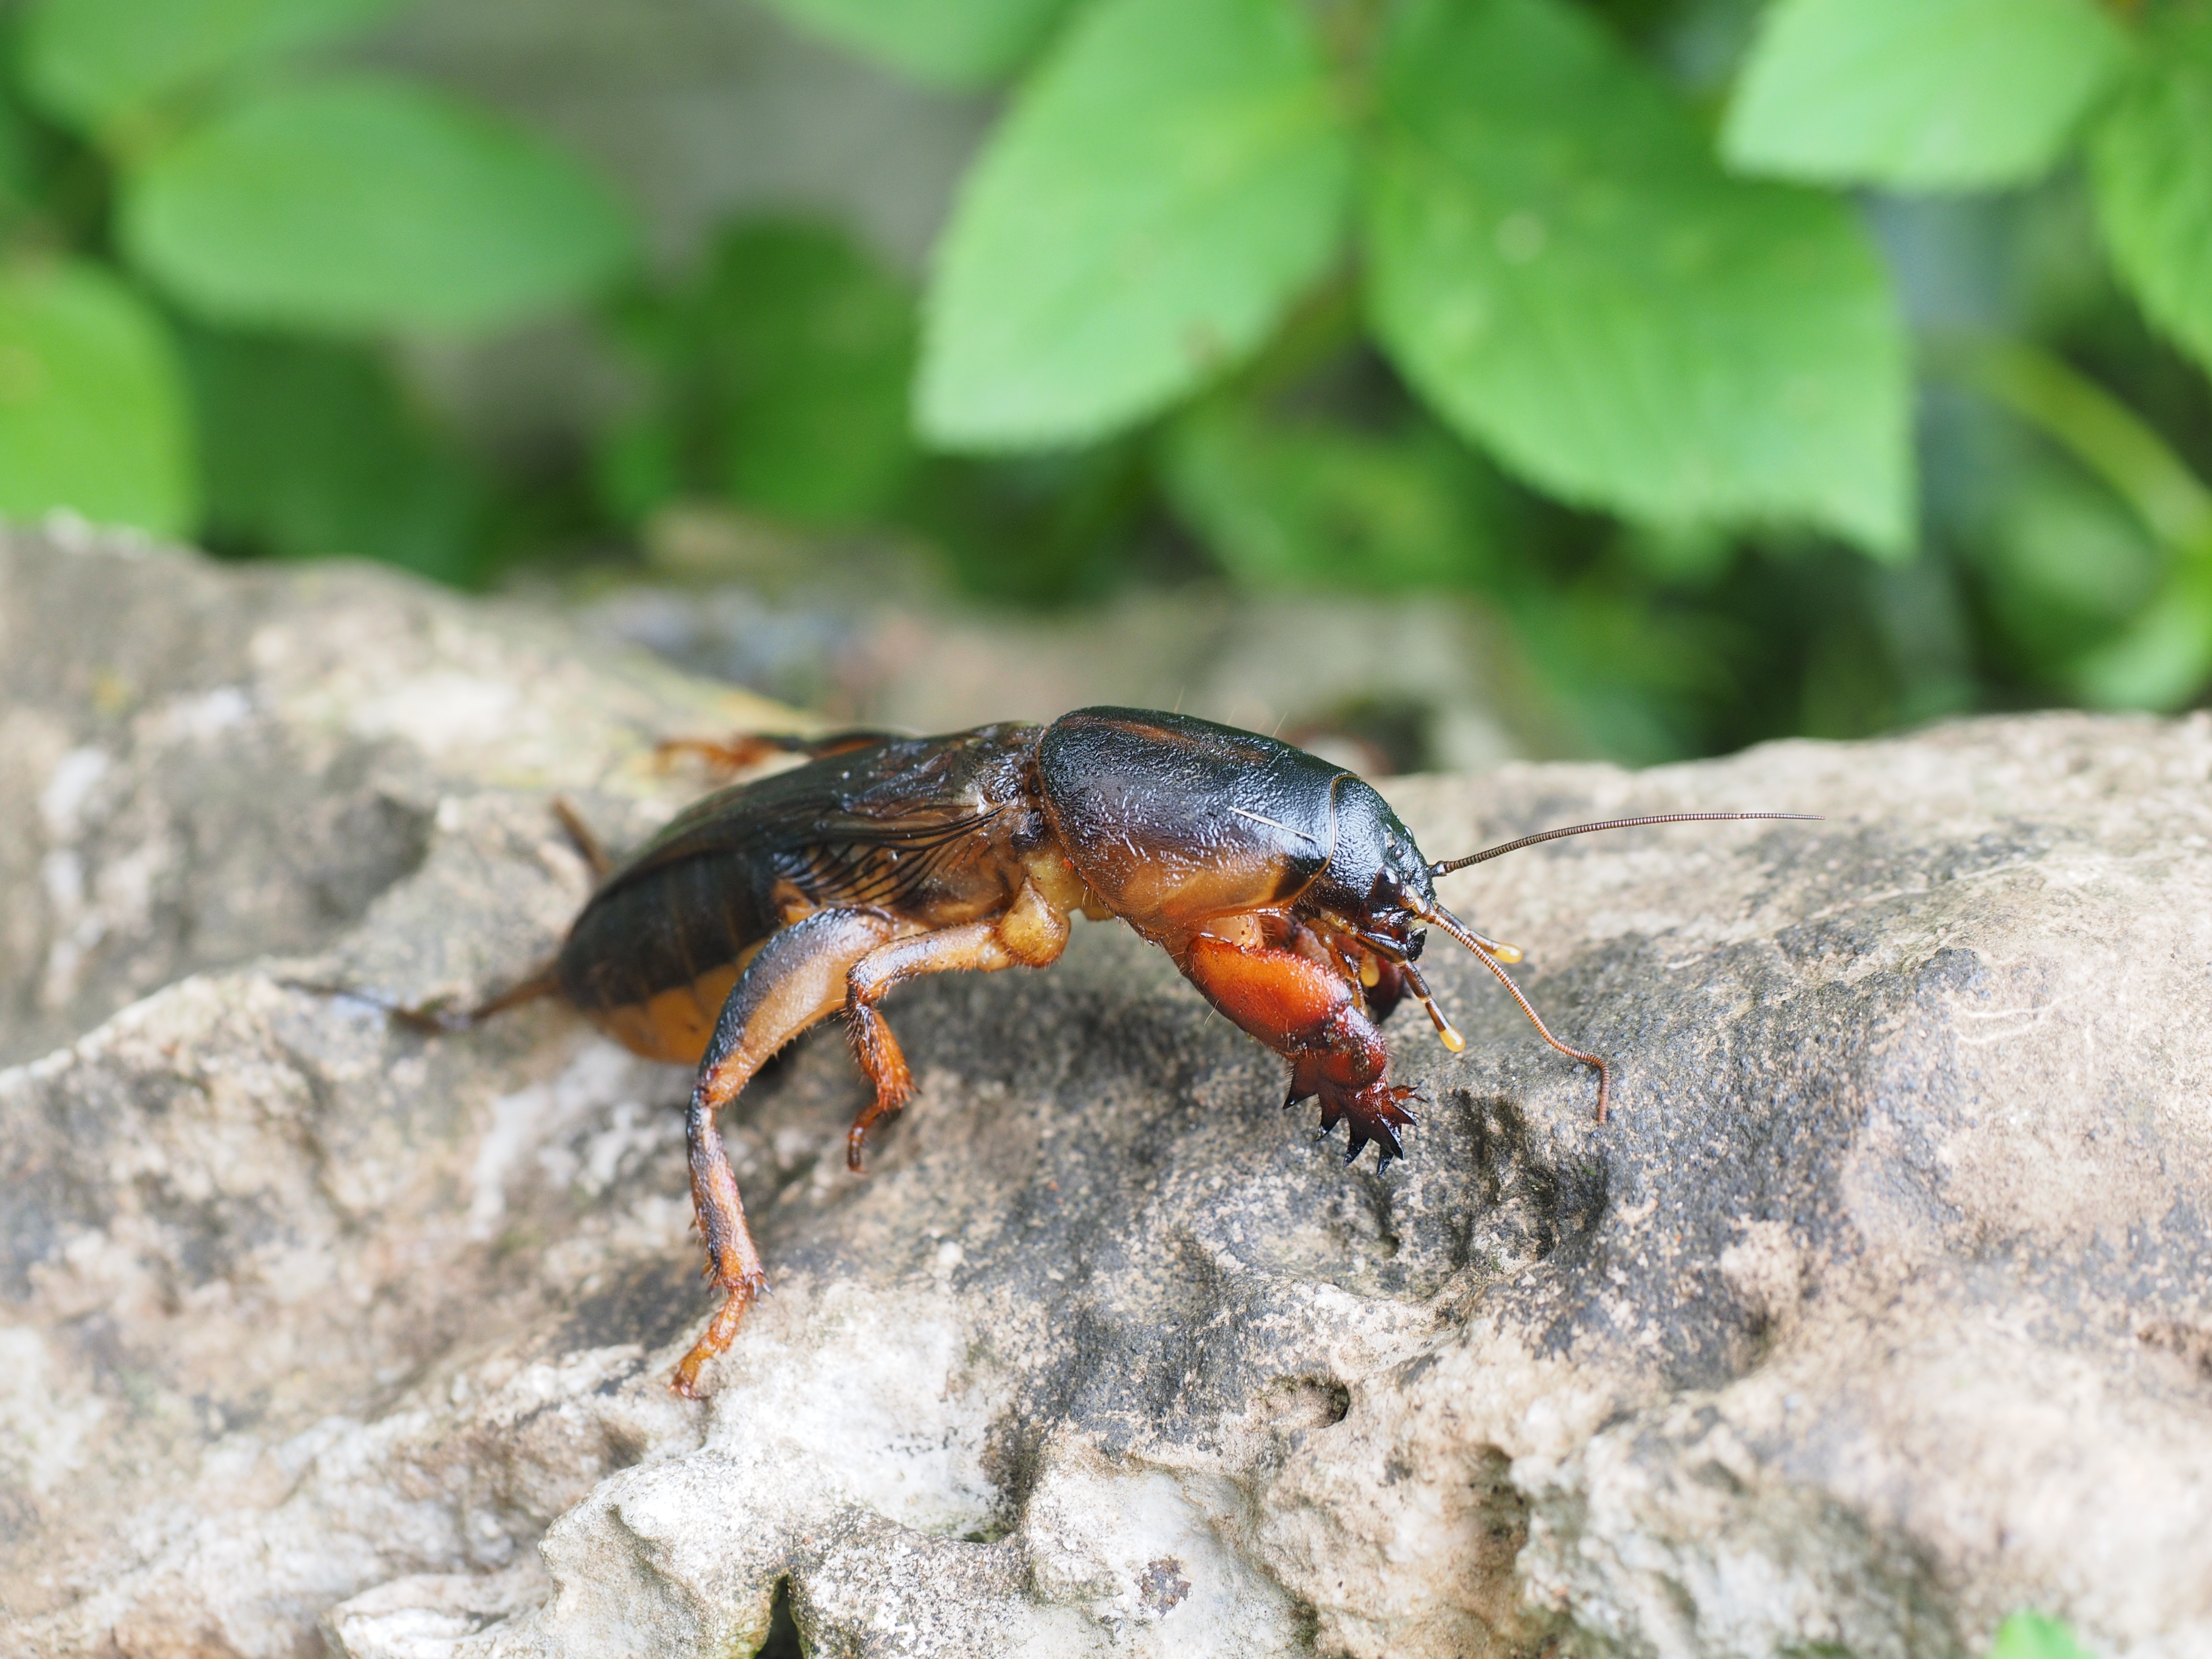
nature, animal, wildlife, insect, fauna, invertebrate, close up, pest, grasshopper, beetle, nasty, macro photography, herbivores, arthropod, long probe shrink, mole cricket, gryllotalpidae, european mole cricket, common mole cricket, gryllotalpa gryllotalpa, werre, half devil, zwergel, g schwer, stridulation, membrane winged insect